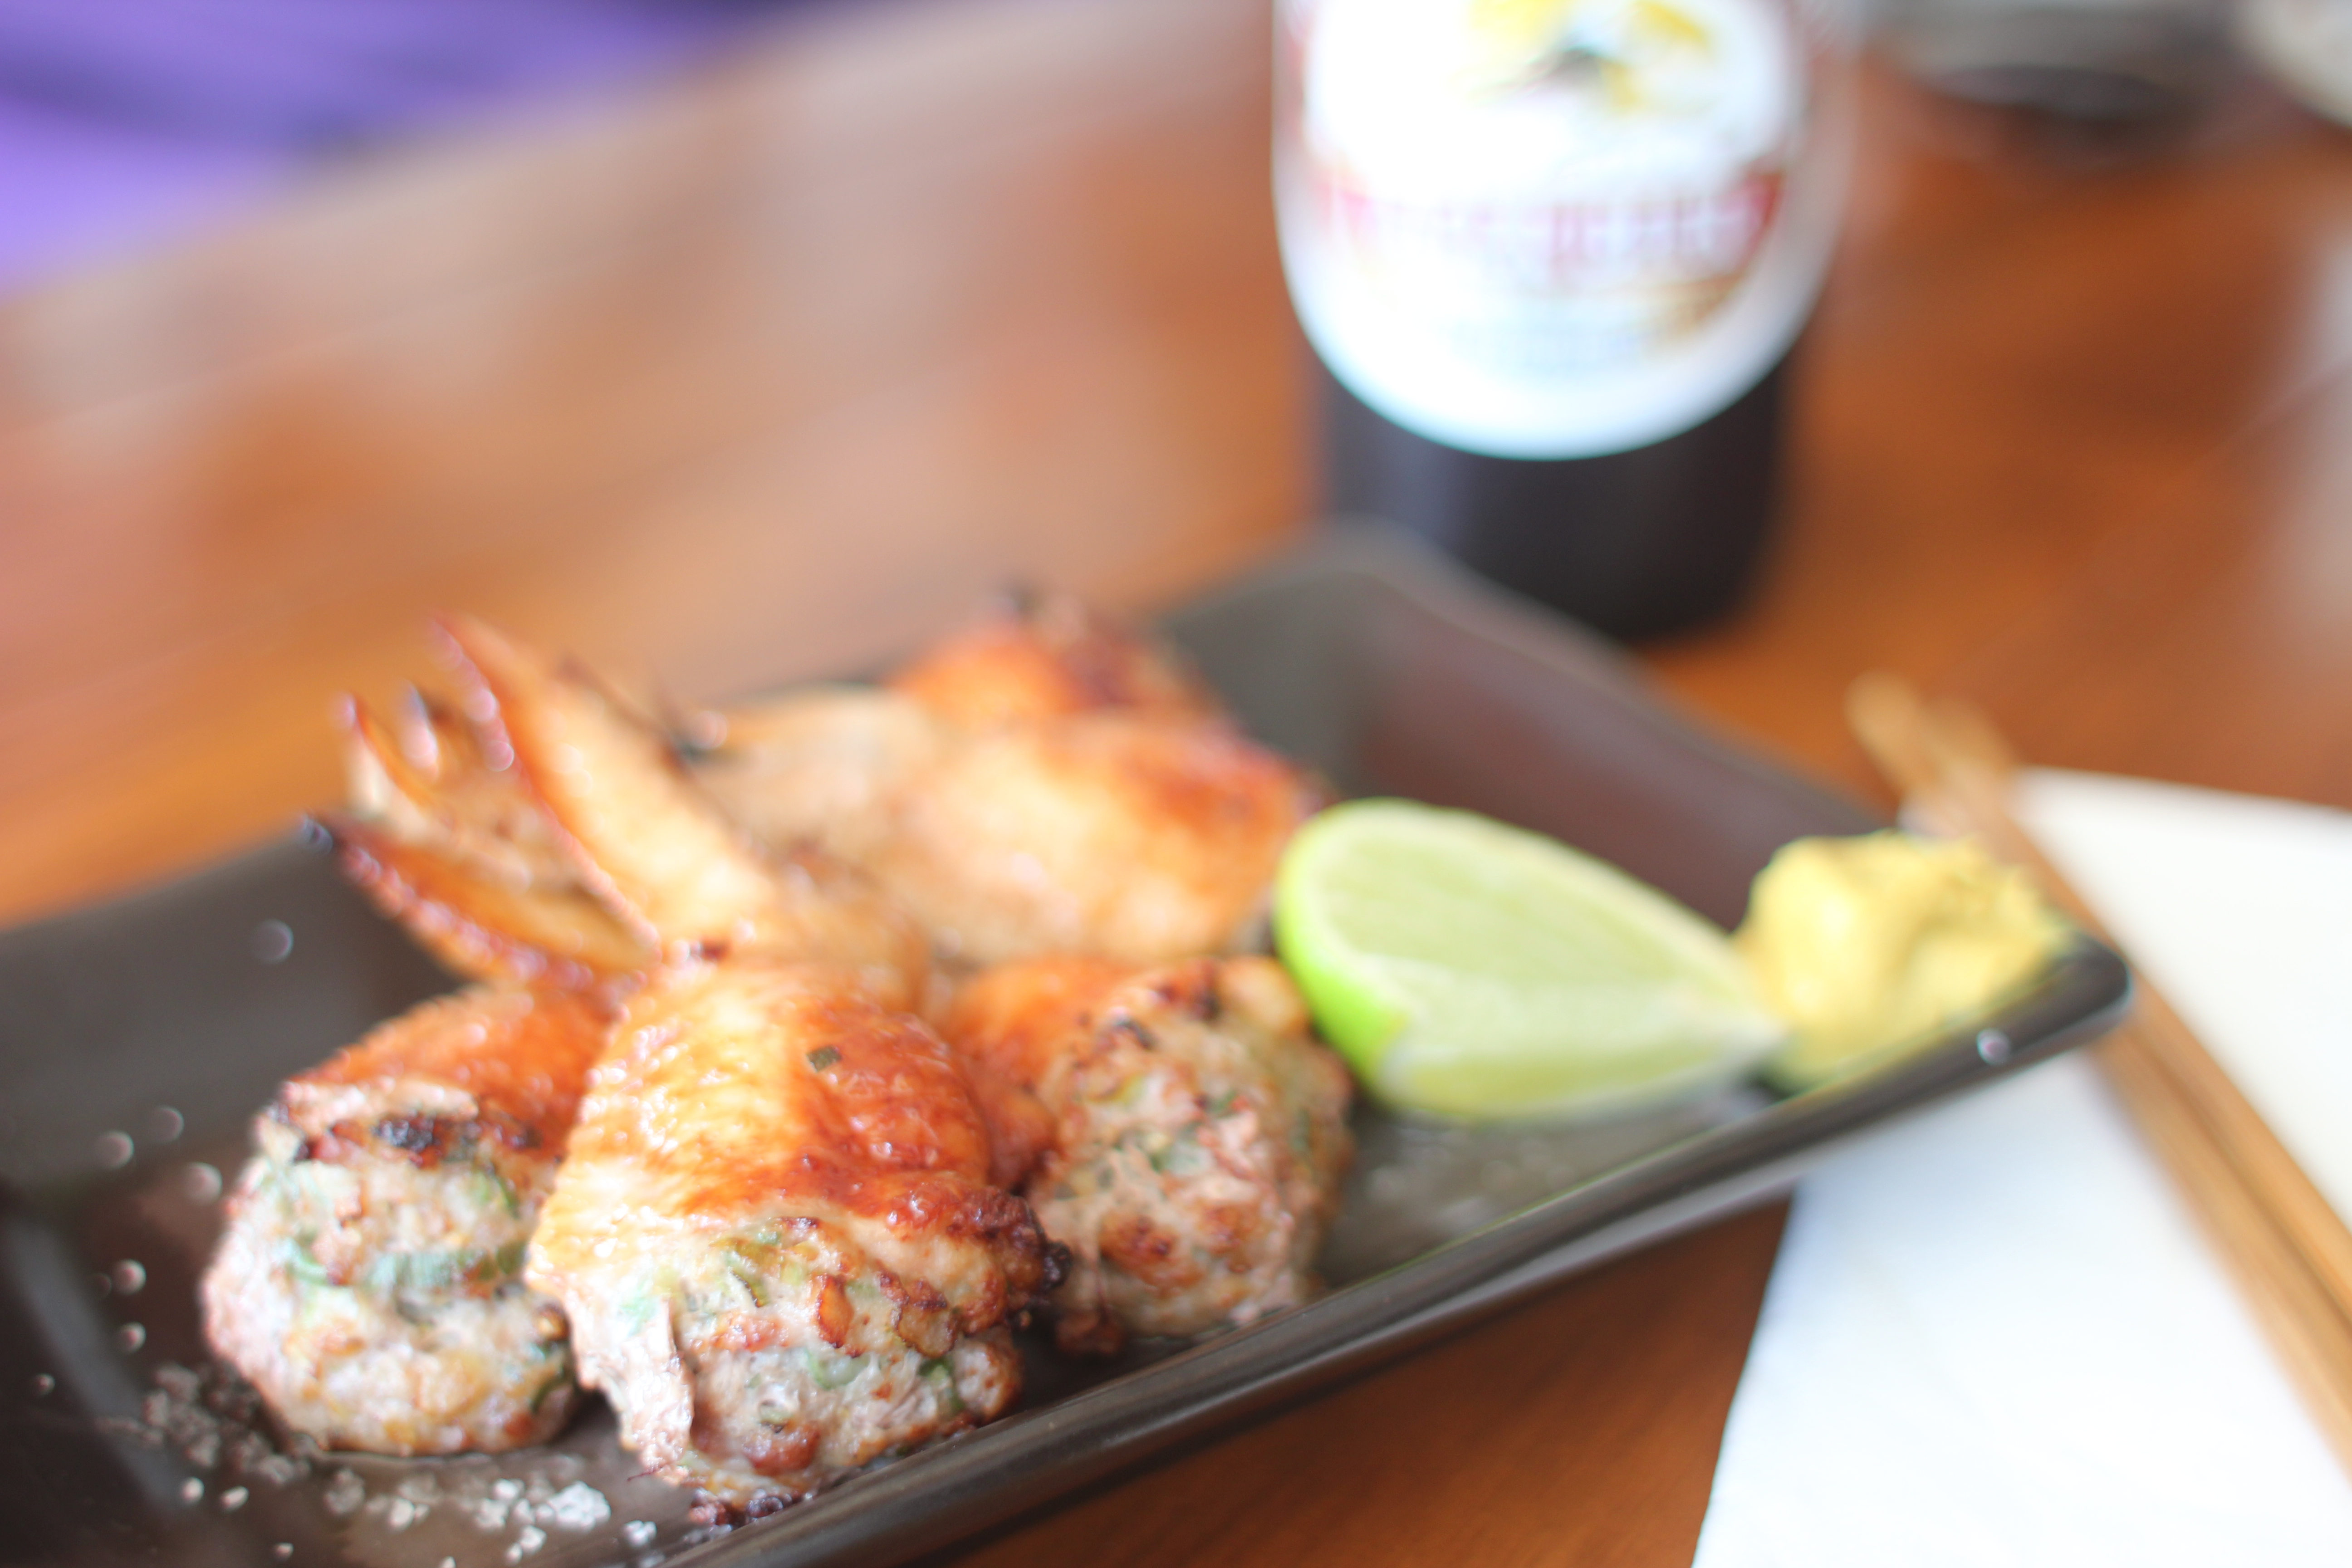
japanese, food, chicken wings, chopsticks, deboned, pork, gyoza, dish, cuisine, appetizer, seafood, asian food, animal source foods, meal, side dish, fried food, lunch, shrimp, recipe, japanese cuisine